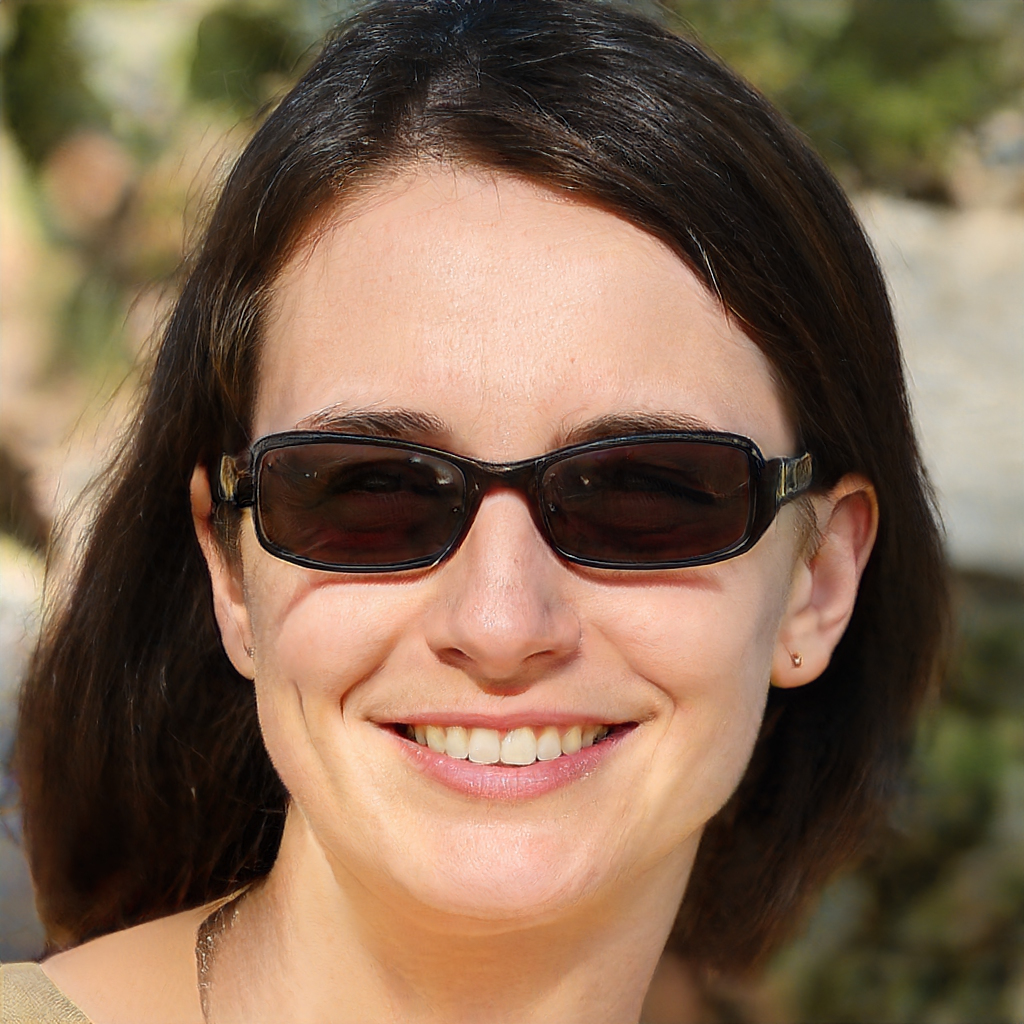
Gender: Female